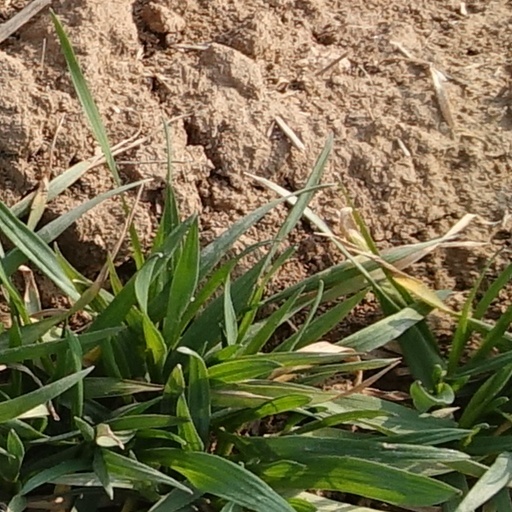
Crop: wheat